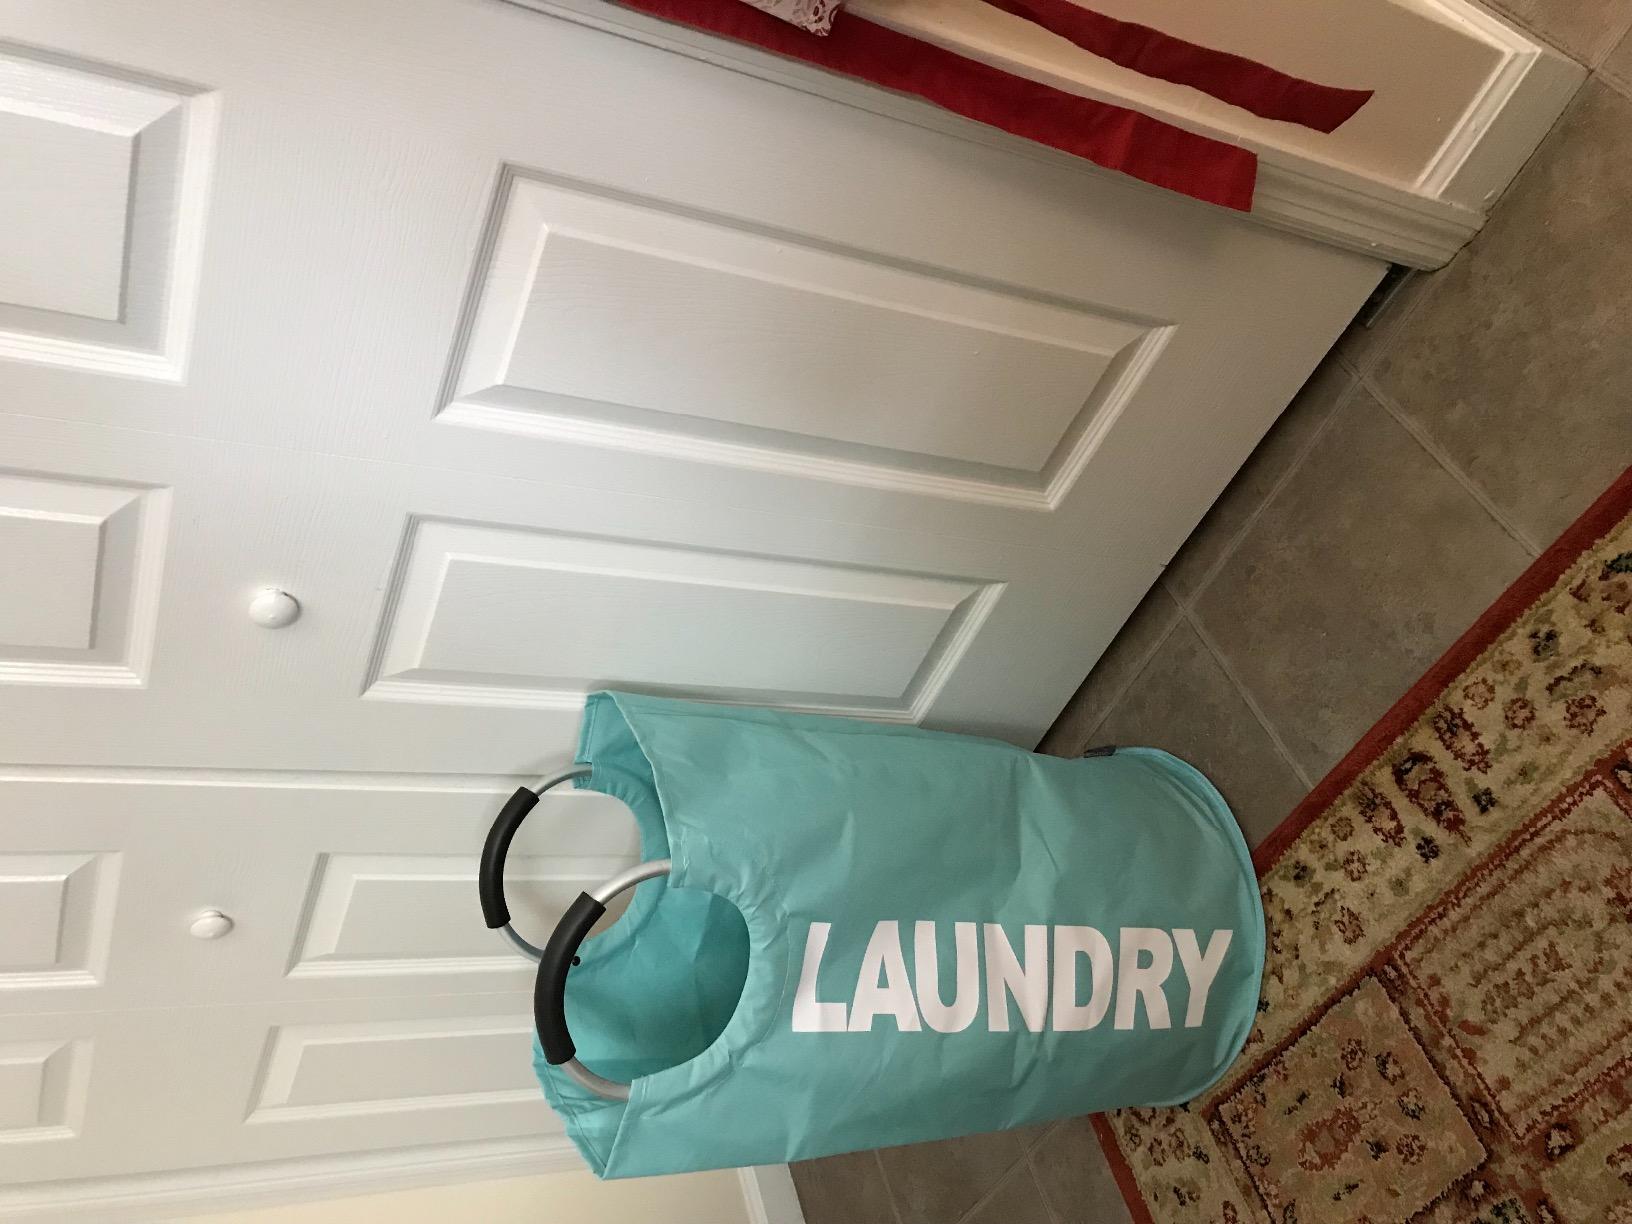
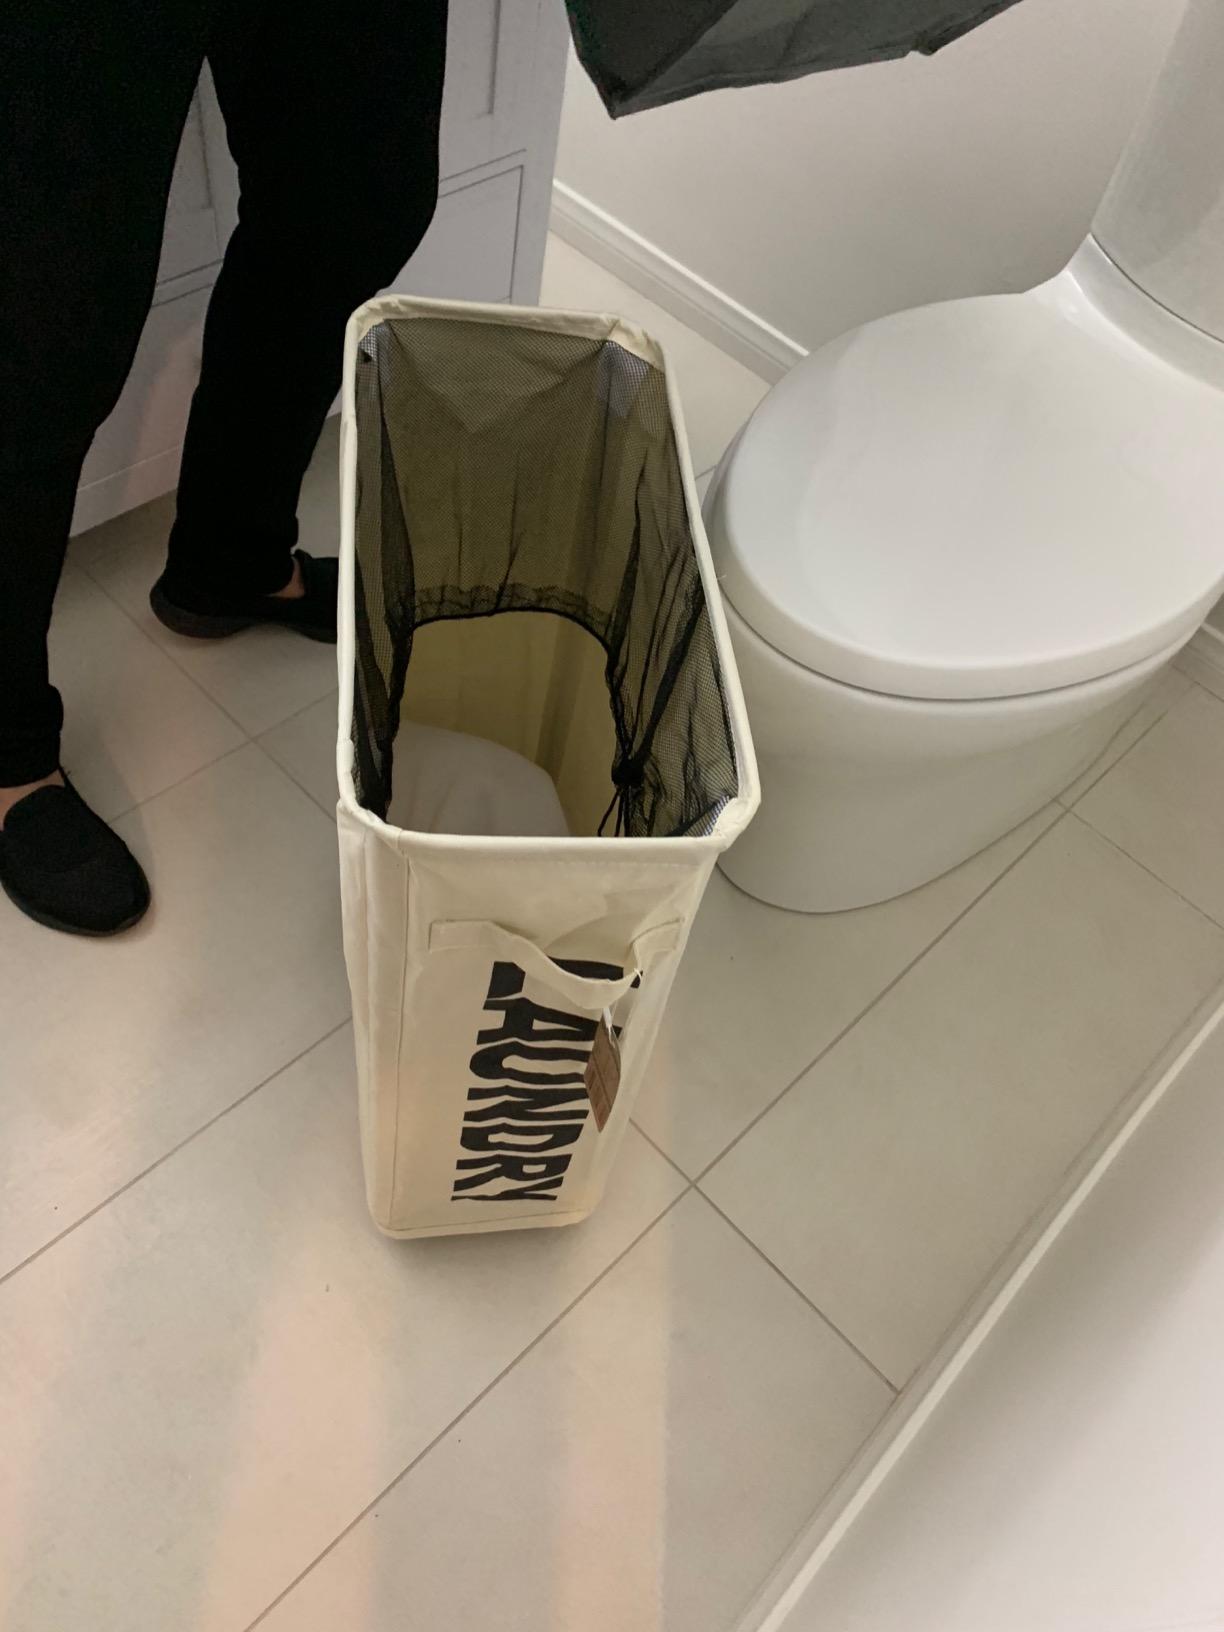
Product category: items_hamper
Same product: no